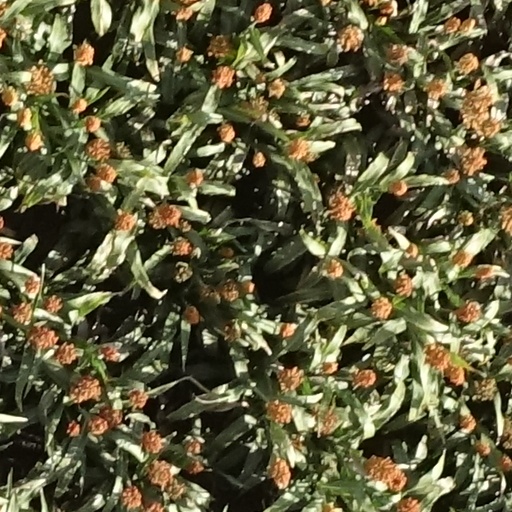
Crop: sorghum